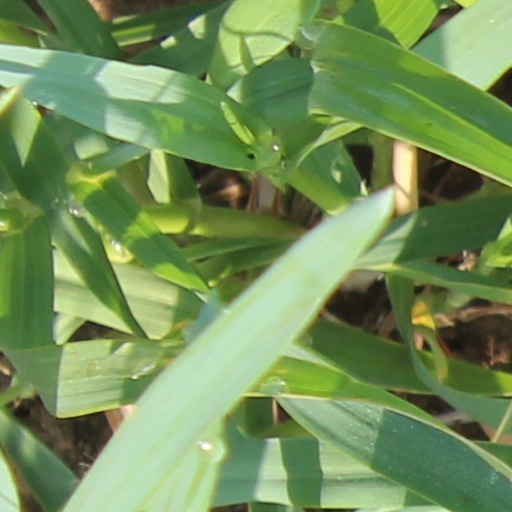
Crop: wheat